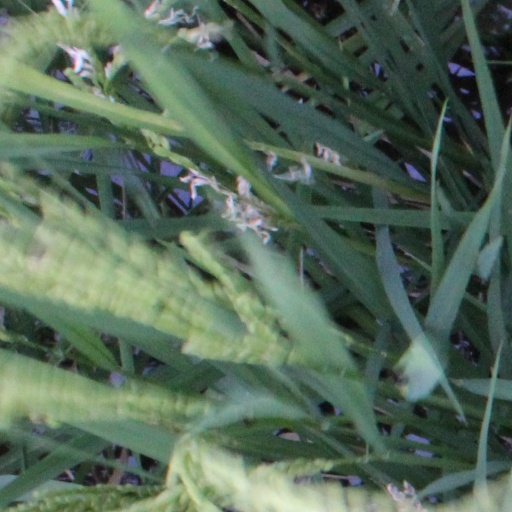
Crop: rice